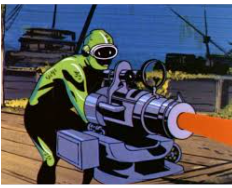
Portrait style: Cartoon Portrait